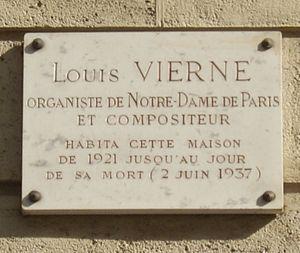
Plaque commémorative, 37 rue Saint-Ferdinand, Paris 17e. «